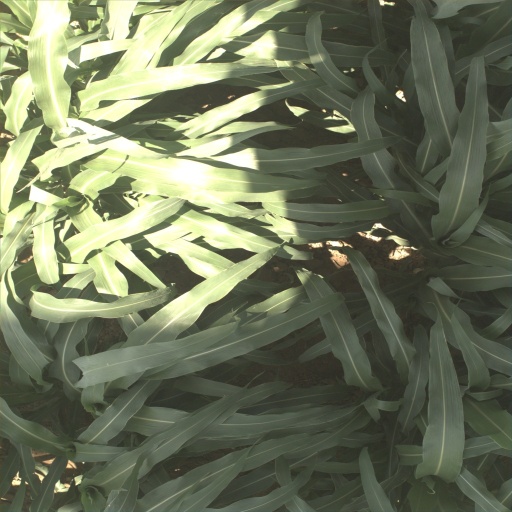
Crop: sorghum